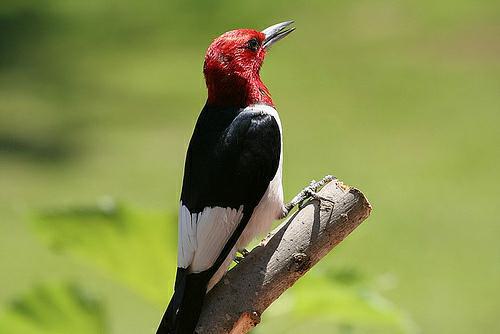
A photo of a red headed woodpecker